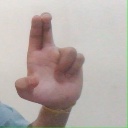
अक्षर: आ